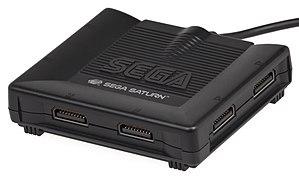
Winter Heat est un jeu vidéo de sports d'hiver sorti en novembre 1997 sur le système d'arcade Sega Titan Video, puis sur Sega Saturn à partir de février 1998. Le jeu a été développé par Sega AM3 sur ST-V et par Data East sur Saturn, et édité sur cette console par Sega, sauf au Brésil où il a été commercialisé par Tec Toy.
Guardian Heroes est un jeu vidéo de type beat them all sorti exclusivement sur Saturn en 1996. Le jeu a été développé par Treasure et édité par Sega.
La Saturn ou Sega Saturn est une console de jeux vidéo de cinquième génération commercialisée par Sega. Quatrième console de salon conçue par l'entreprise japonaise, succédant à la Mega Drive, elle sort le 22 novembre 1994 au Japon, le 11 mai 1995 en Amérique du Nord et le 8 juillet 1995 en Europe. La Saturn est dotée d'une architecture intégrant huit processeurs, dont deux microprocesseurs, deux processeurs graphiques et deux dédiés à l'audio. Ses jeux sont édités au format CD-ROM et sa ludothèque se compose de nombreux jeux issus de l'arcade, ainsi que de titres originaux.